History of the Gisborne District

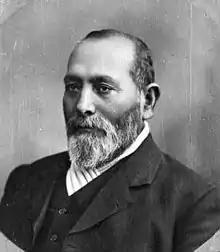
Wī Pere, parliamentarian

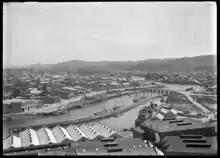
View over Gisborne in the 1920s ATLIB 291659

The end of the 19th century marked an end to conflict and the beginning of flourishing trade opportunities along the coast. A thriving pastoral hinterland and two new freezing works boosted development and as a result many other industries were established.